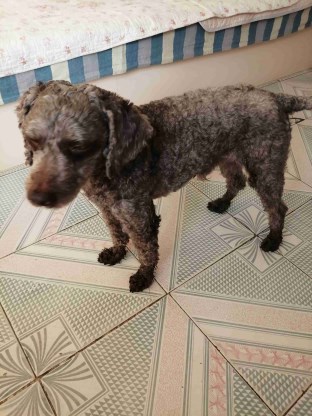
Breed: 7449-n000128-teddy